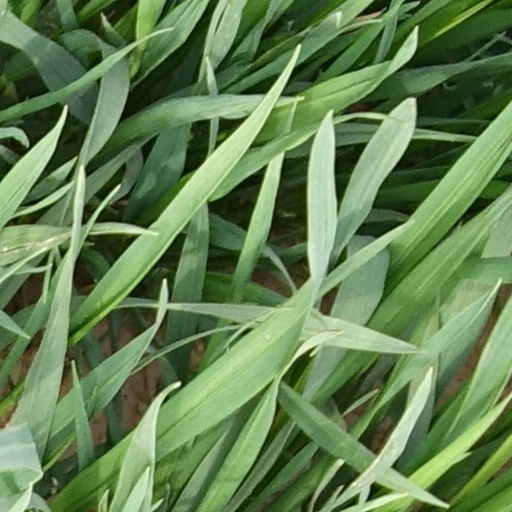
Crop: wheat